Jean-Patrice Brosse

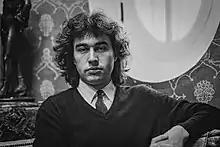
Brosse by Claude Truong-Ngoc (1981)

Jean-Patrice Bernard Simon Brosse (23 June 1950 – 18 September 2021) was a French harpsichordist and organist.